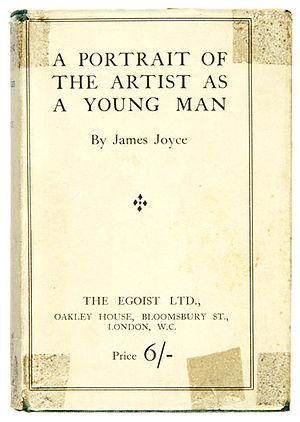
Dedalus ou Portrait de l'artiste en jeune homme, œuvre de James Joyce, est une réécriture presque complète du roman abandonné Stephen le héros, dont le manuscrit original aurait été « détruit » dans un accès de colère pendant une dispute avec Nora Barnacle. Ce roman, largement autobiographique, montre le processus qui permet à un jeune homme d'atteindre la maturité et la conscience de soi. Le personnage principal est Stephen Dedalus, alter ego de Joyce lui-même. On y voit l'apparition de certaines caractéristiques de l'œuvre future de Joyce, notamment l'utilisation du monologue intérieur et l'évocation de la réalité psychique de préférence à la peinture de la réalité extérieure. Le roman accorde une place importante au Clongowes Wood College, établissement jésuite où Joyce fit une partie de ses études, de 1888 à 1892.